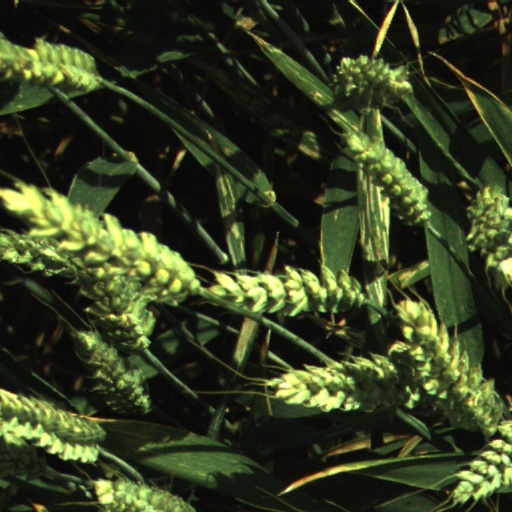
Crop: wheat